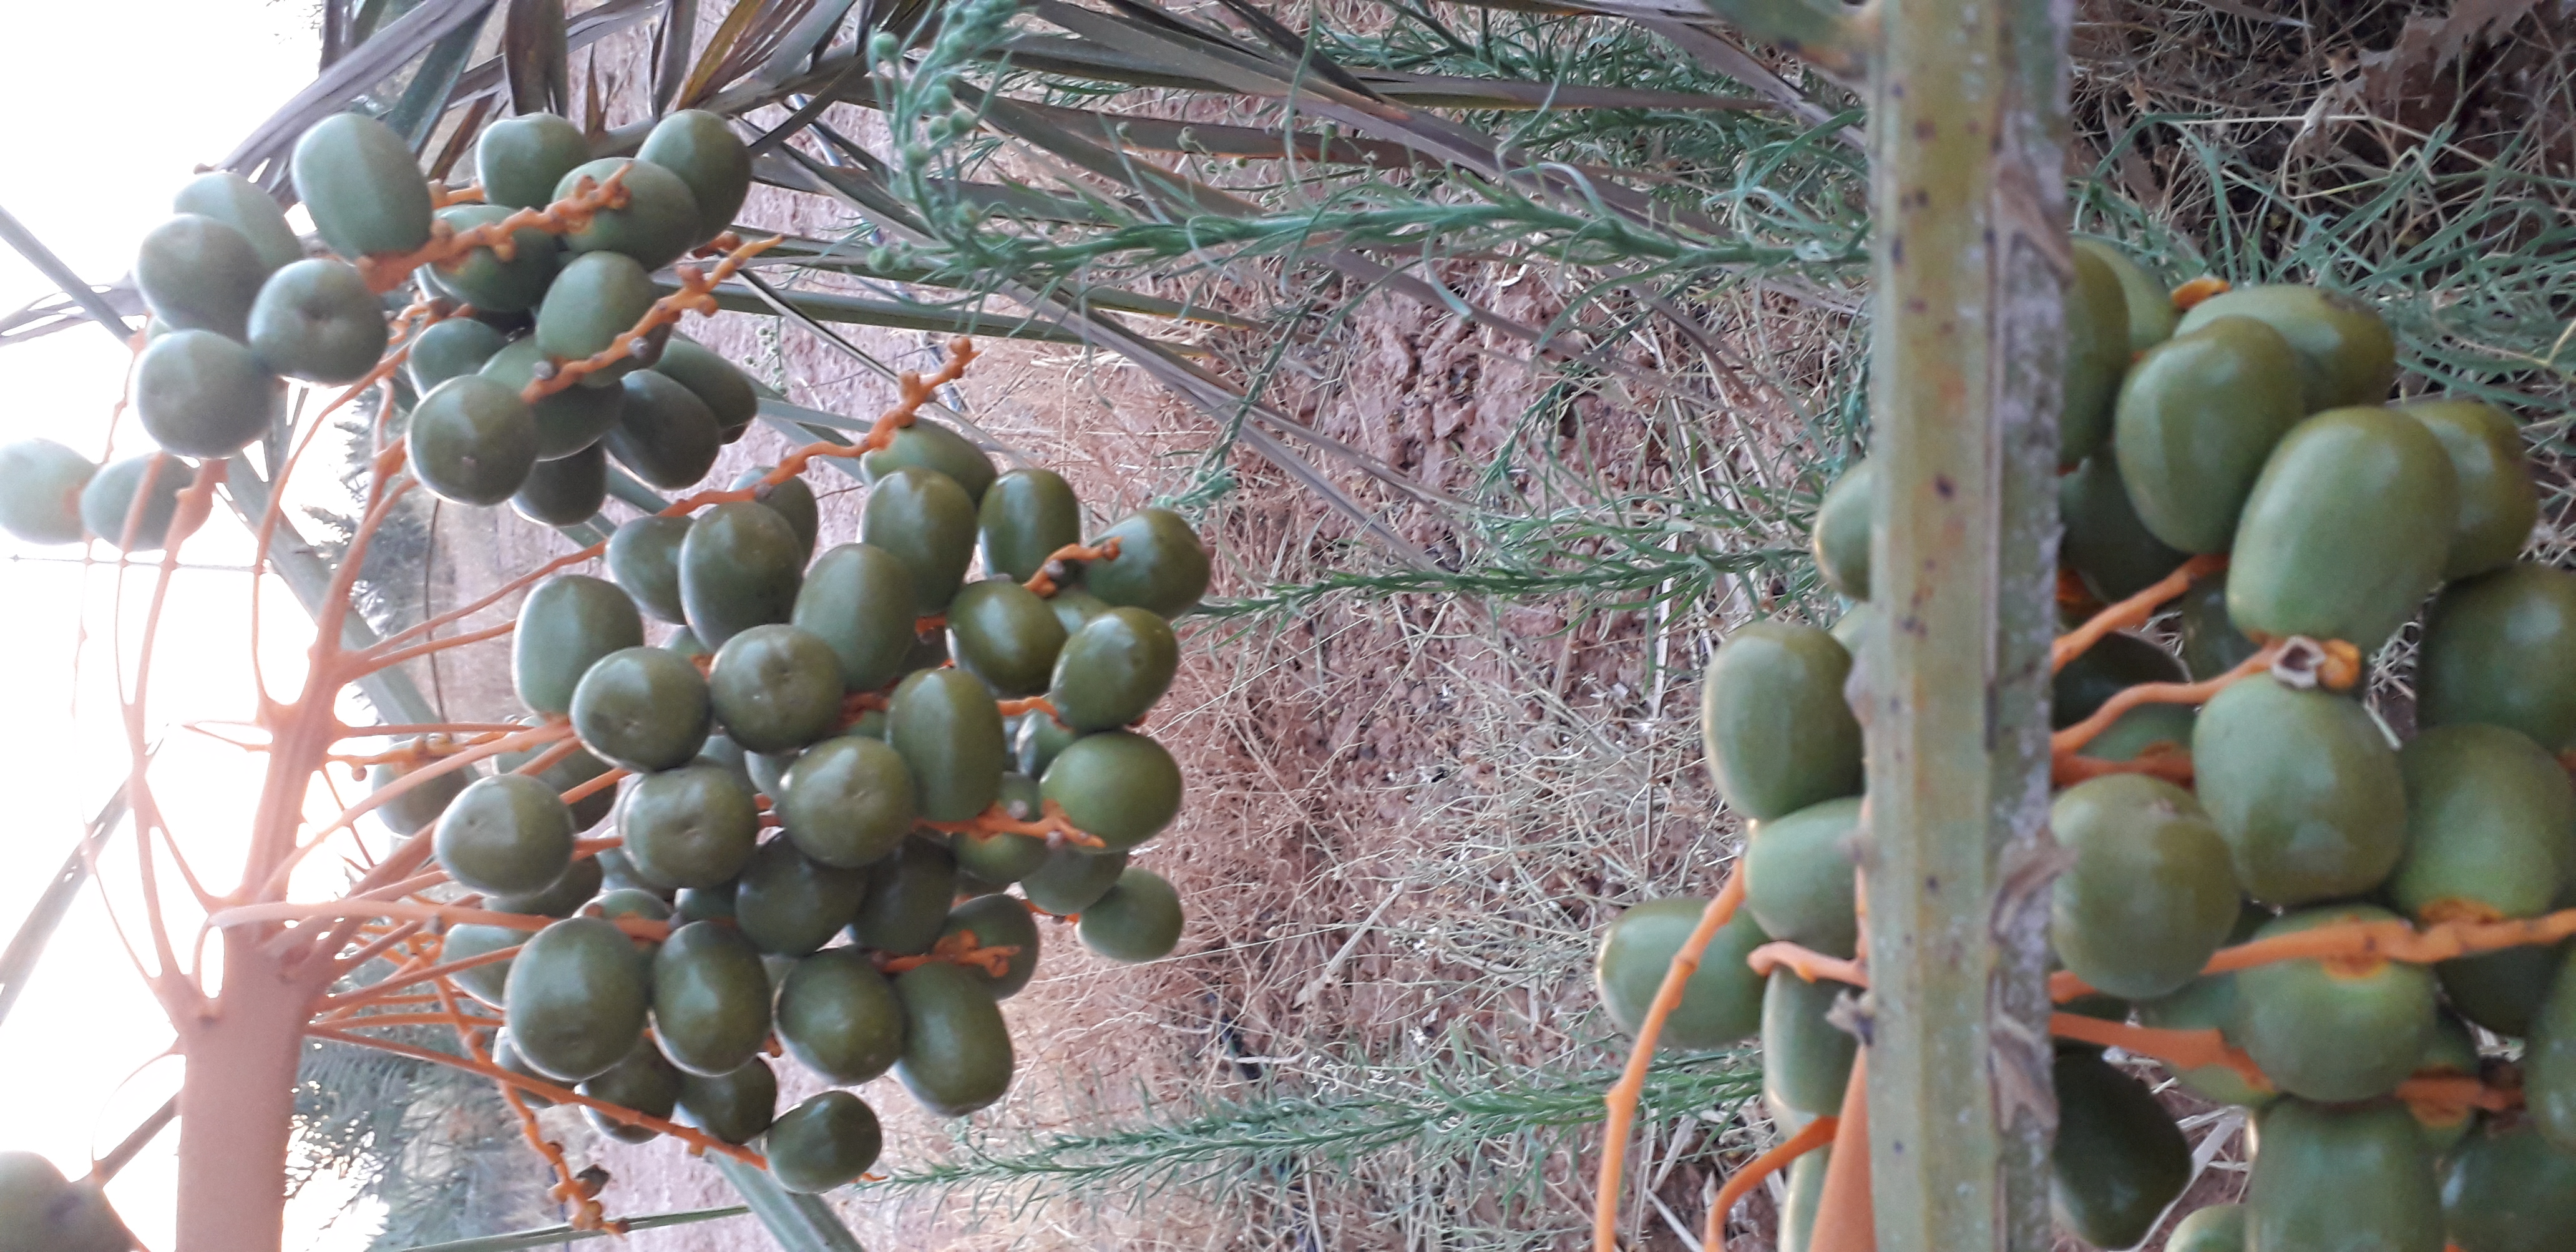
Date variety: Boufagous